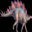
Label: dinosaur